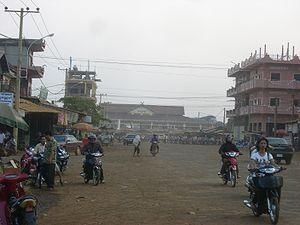
La province de Rotanah Kiri, également appelée Ratanakiri, est une province du nord-est cambodgien.